Drew Tyler Bell

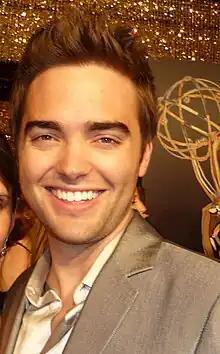
Bell at the 2010 Daytime Emmy Awards

Drew Tyler Bell (born January 29, 1986) is an American actor. He graduated from Barbizon Modeling and Acting School in Akron, Ohio. He also graduated from the David Nazarian College of Business and Economics at California State University, Northridge. He earned an M.B.A. from the Booth School of Business at the University of Chicago.